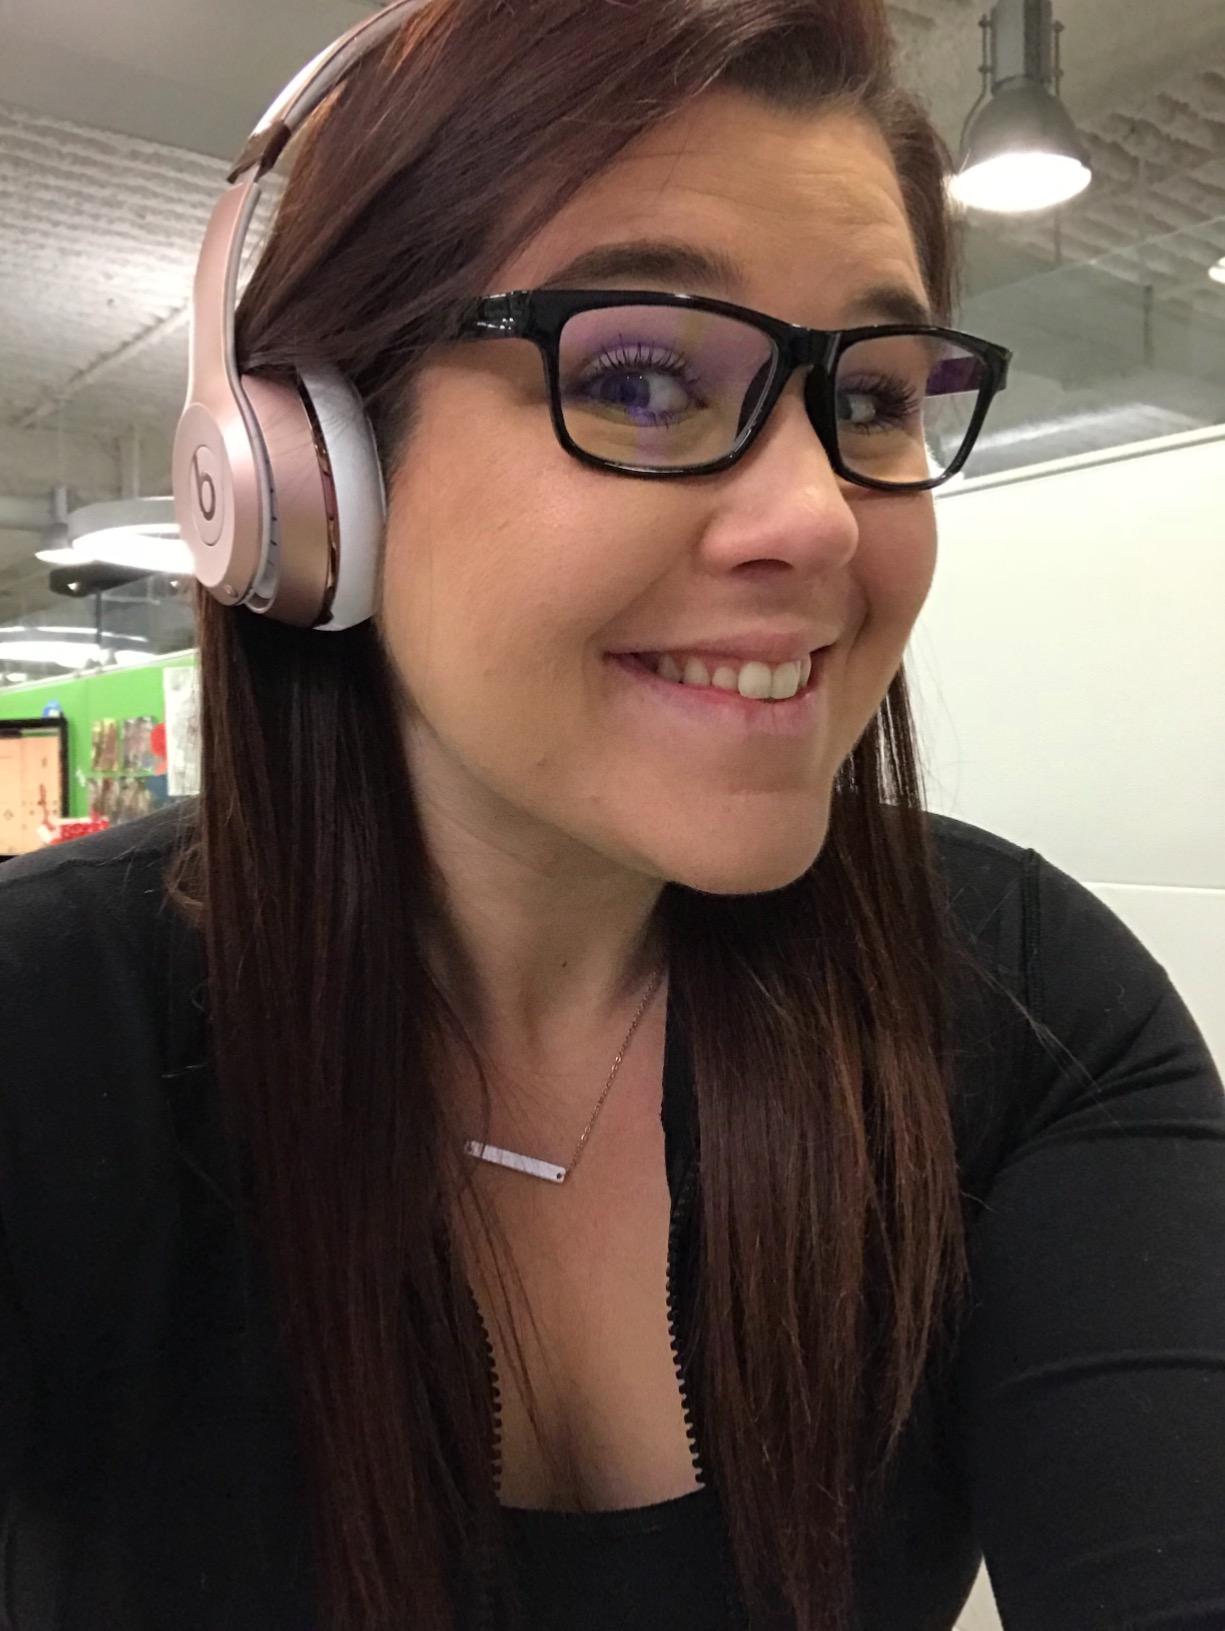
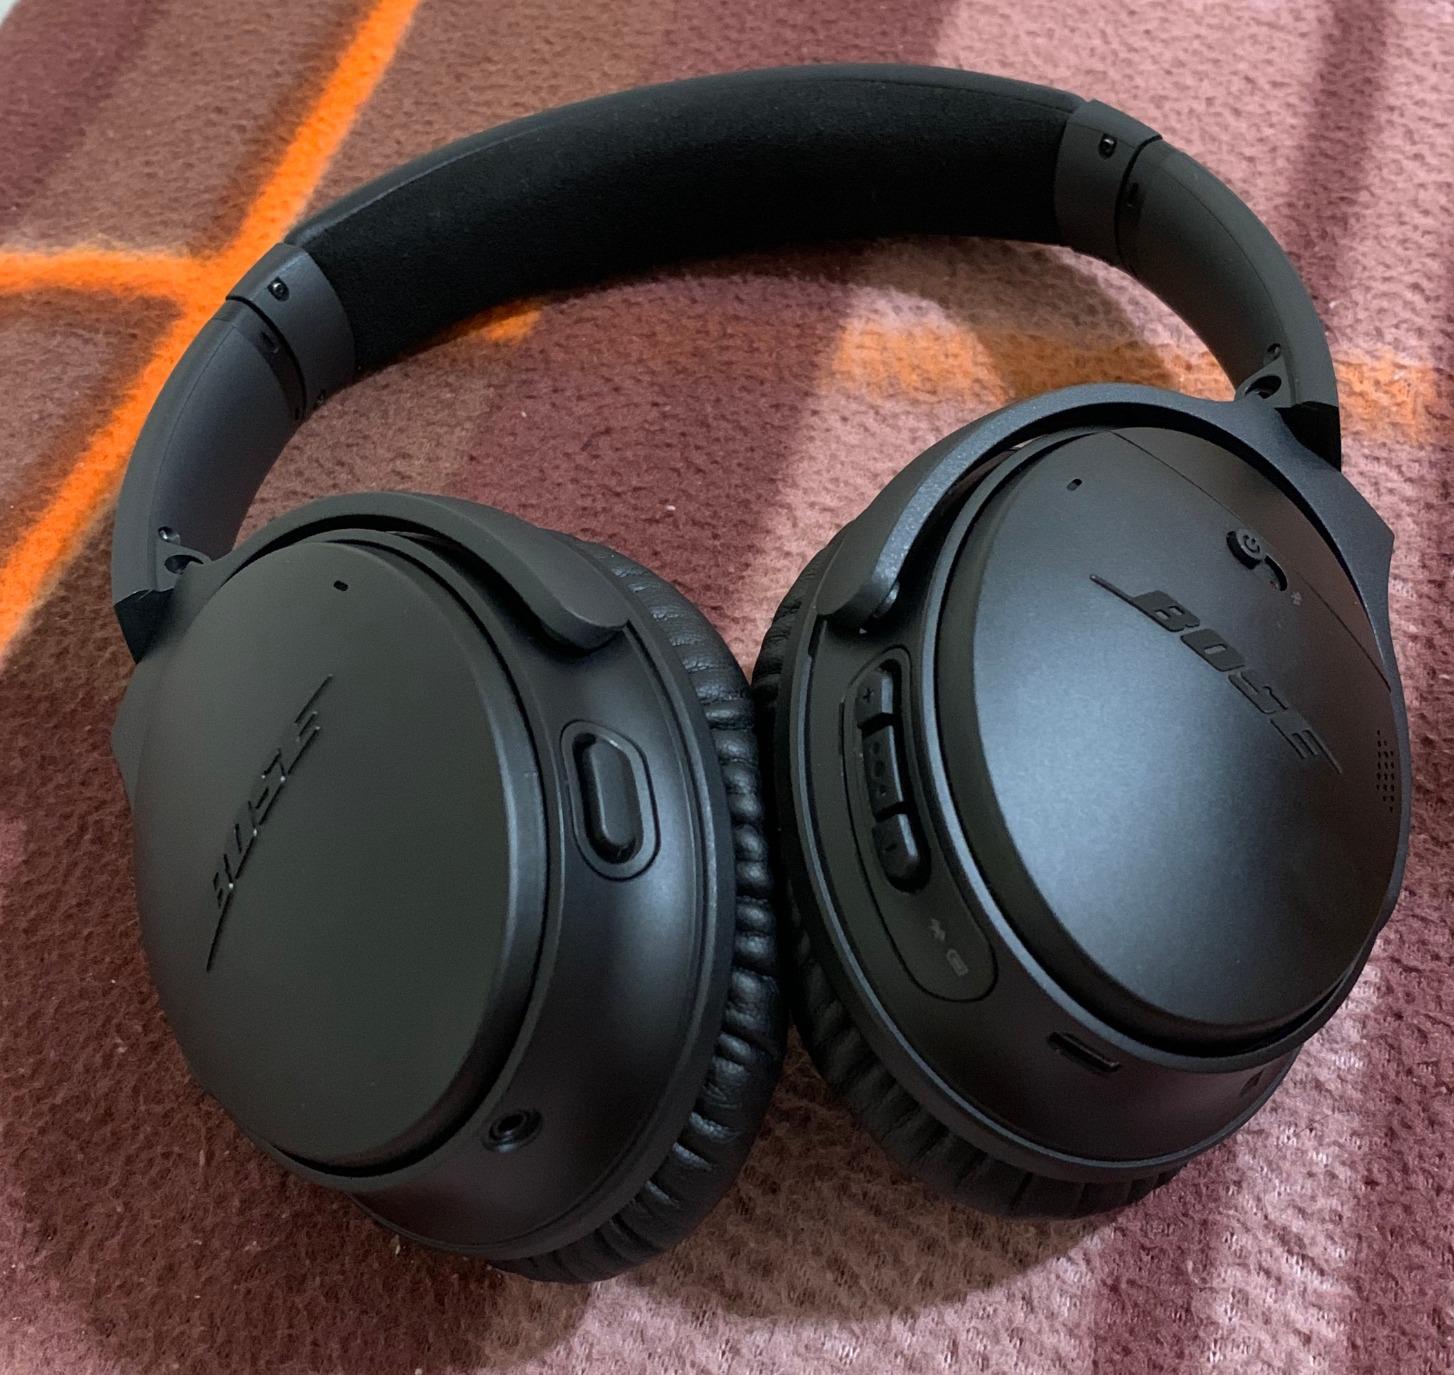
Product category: headphones
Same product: no